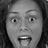
Emotion: surprise